Ice cream maker

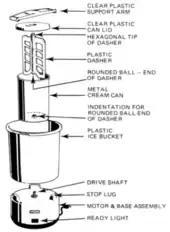
A diagram of an electric ice cream maker

There are four types of electric ice cream machines. Each has an electric motor that drives the bowl or the paddle to stir the mixture. The major difference between the four is how the cooling is performed.